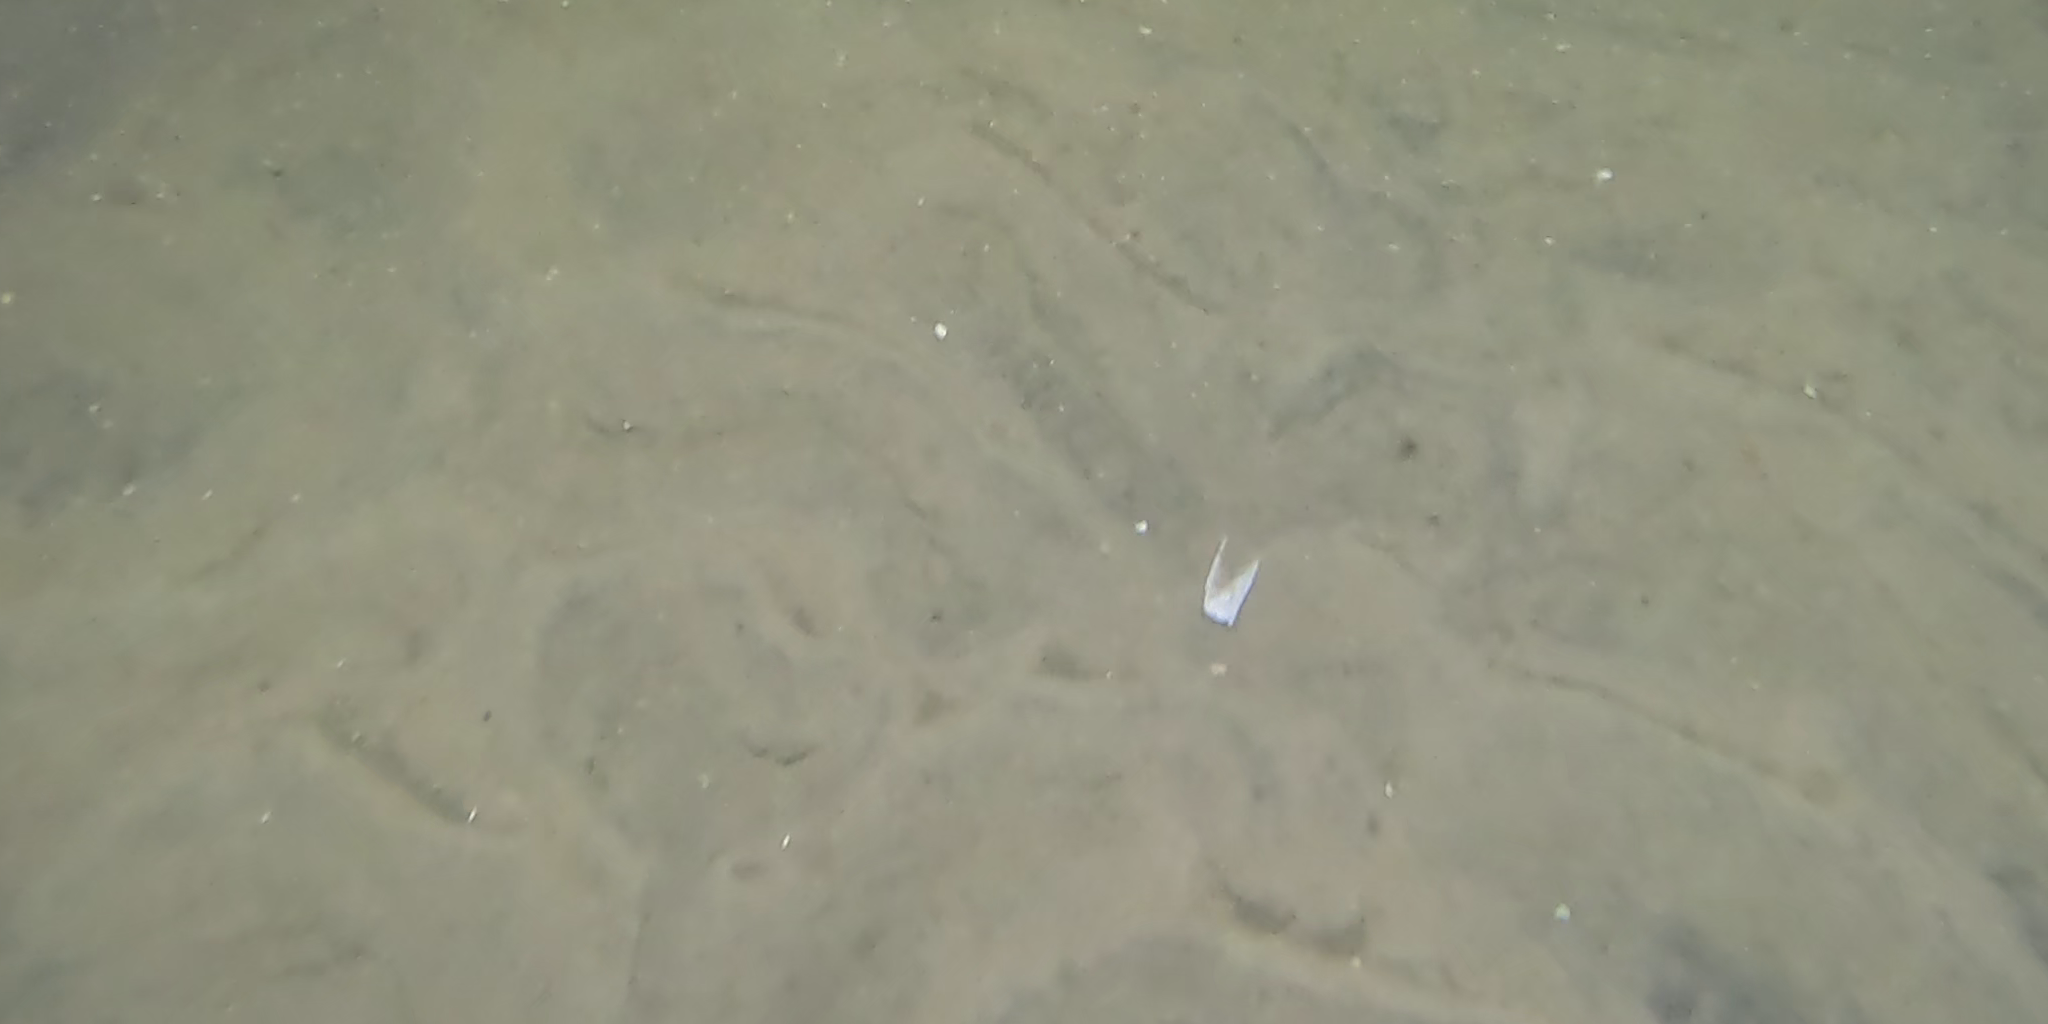
Seabed habitat: sand